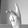
ASL letter: K